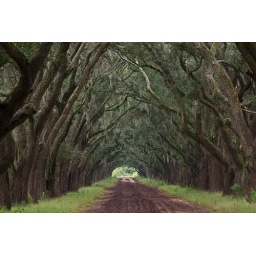
On the river road of the Mississippi near New Orleans